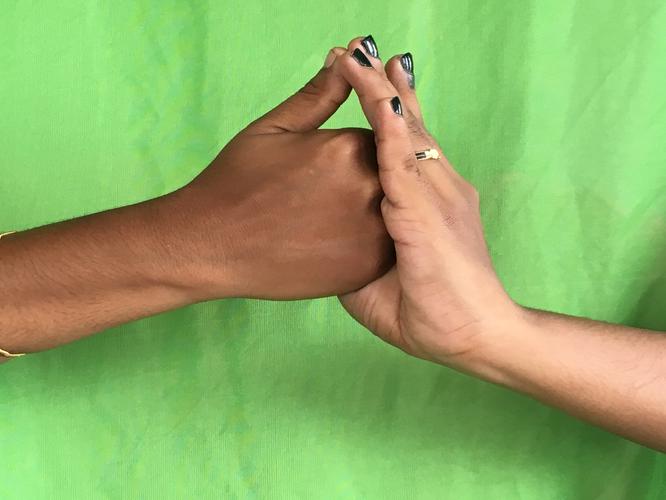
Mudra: Shanka
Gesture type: double_hand